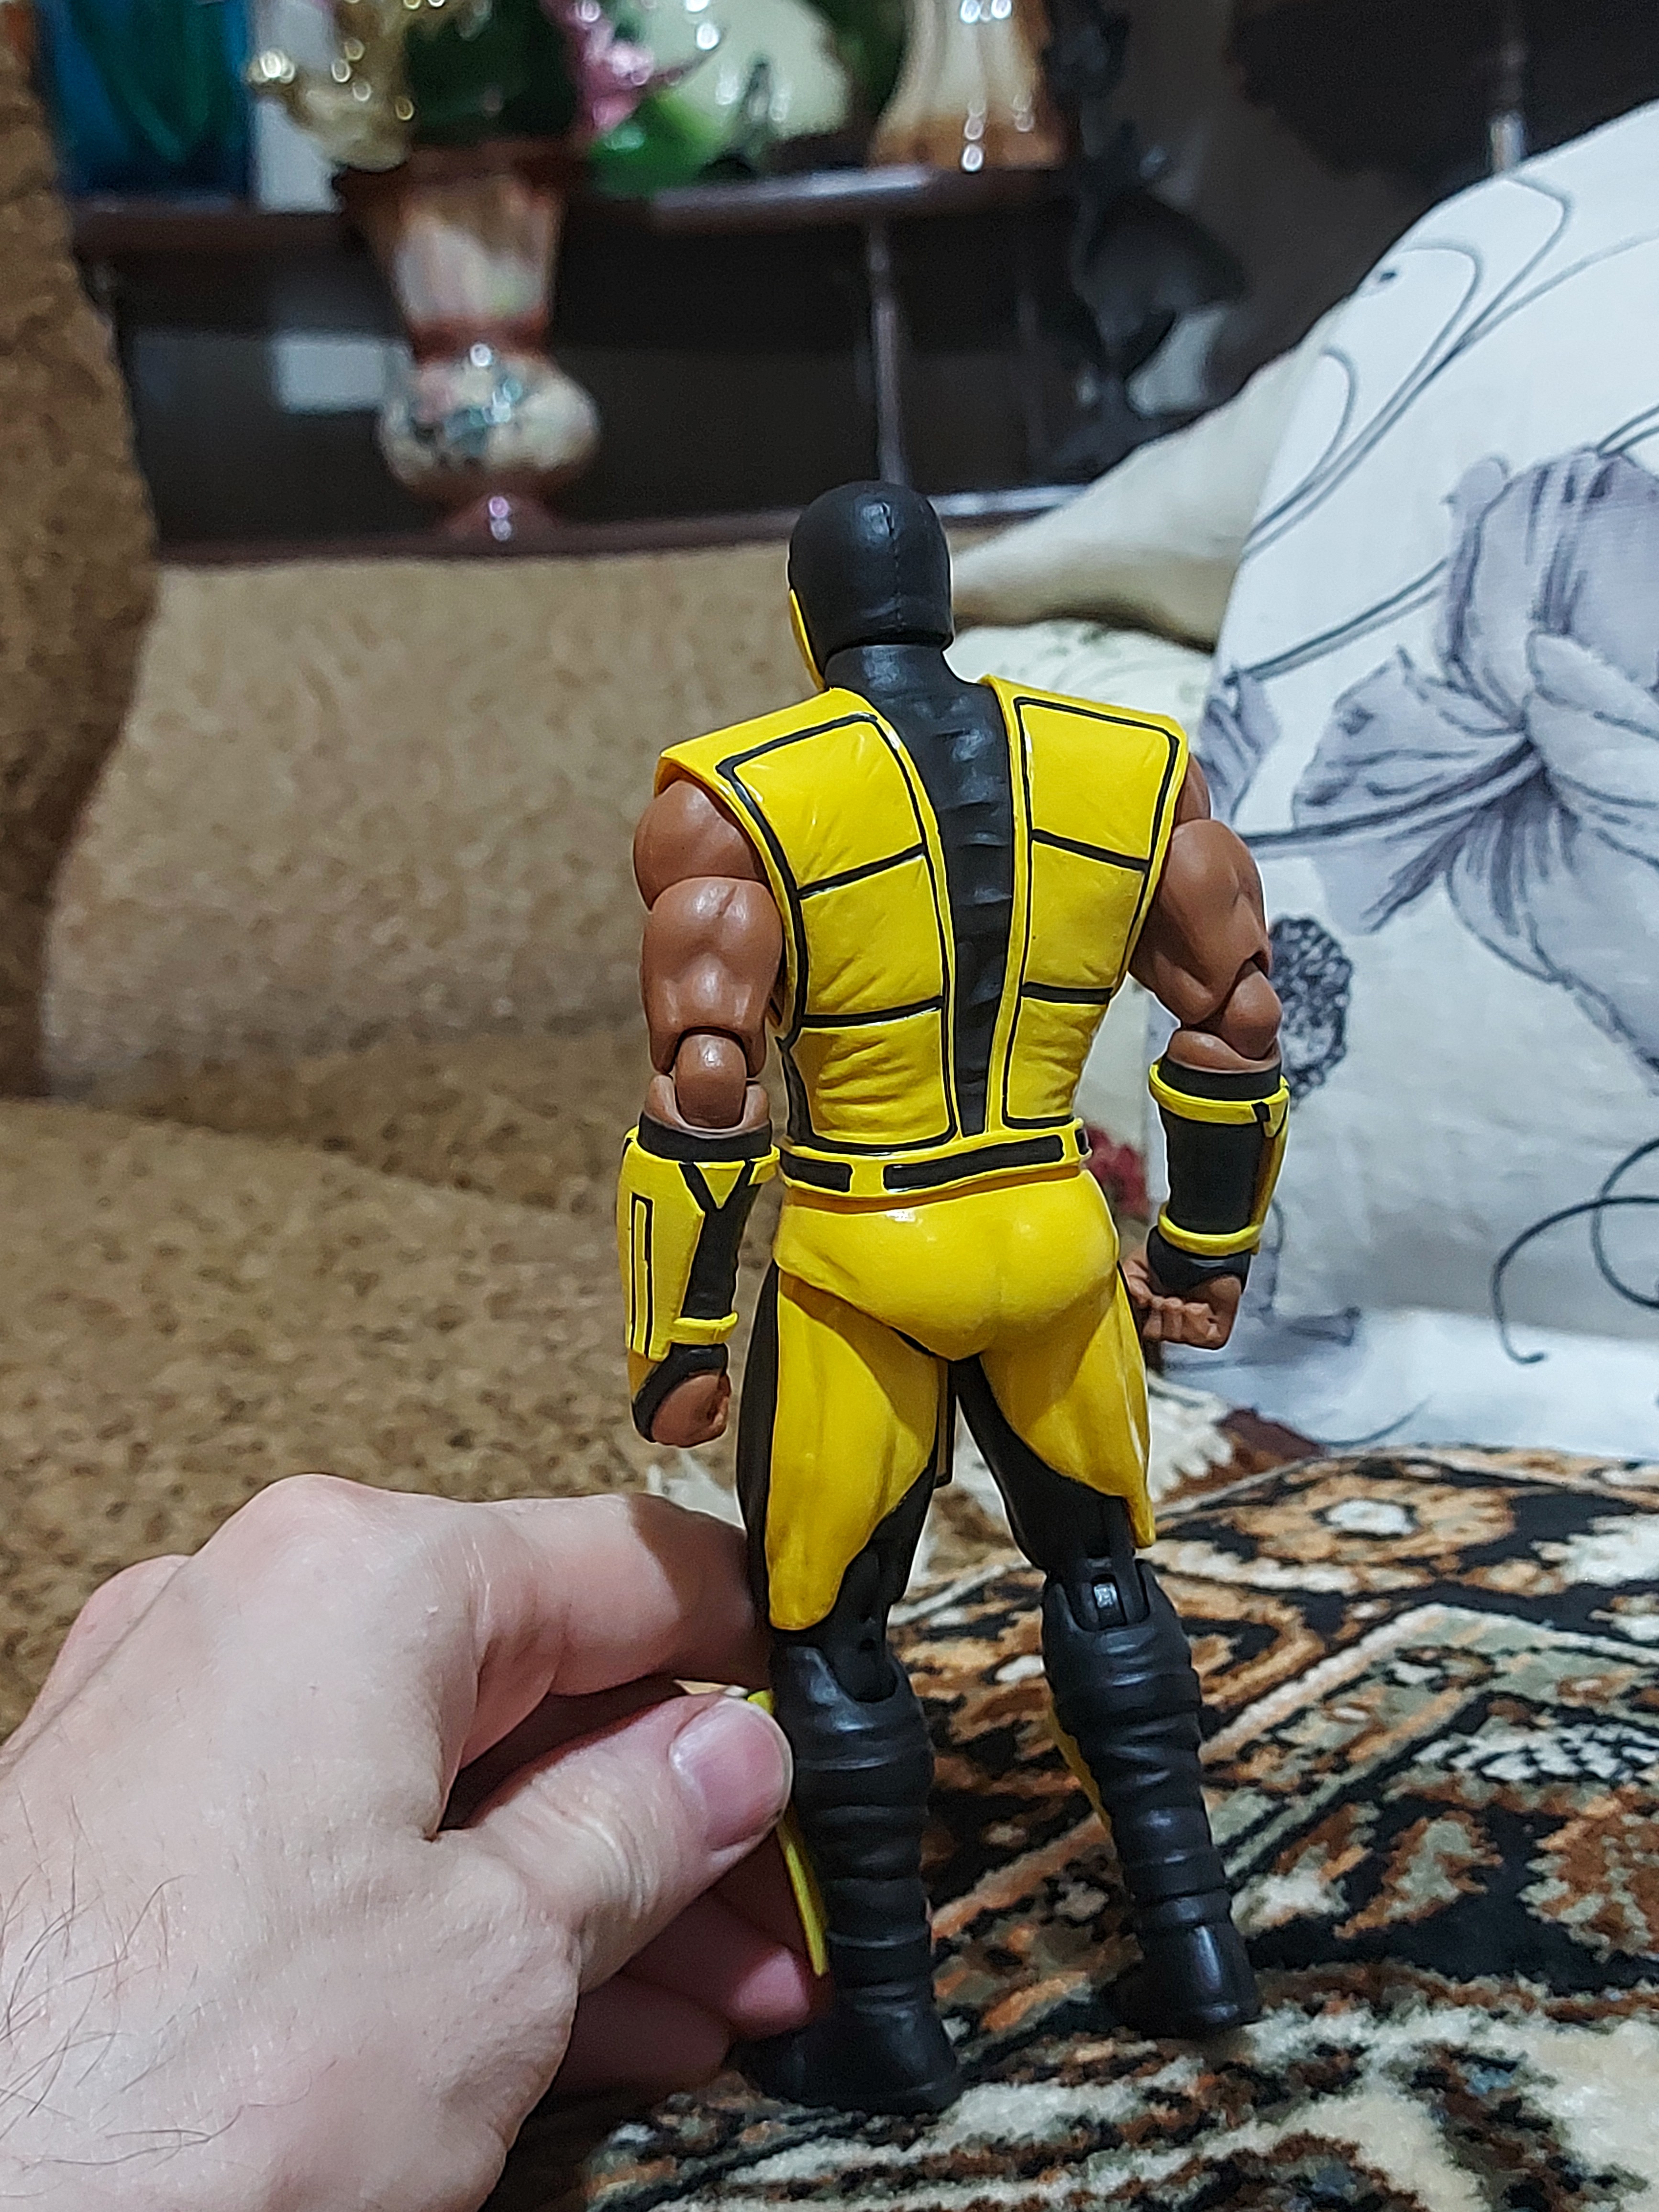
scorpion, storm, collectibles, white, flowerpot, gesture, toy, houseplant, armour, machine, fictional character, art, action figure, personal protective equipment, costume, metal, fiction, hero, figurine, illustration, animation, robot, thumb, thigh, superhero, mecha